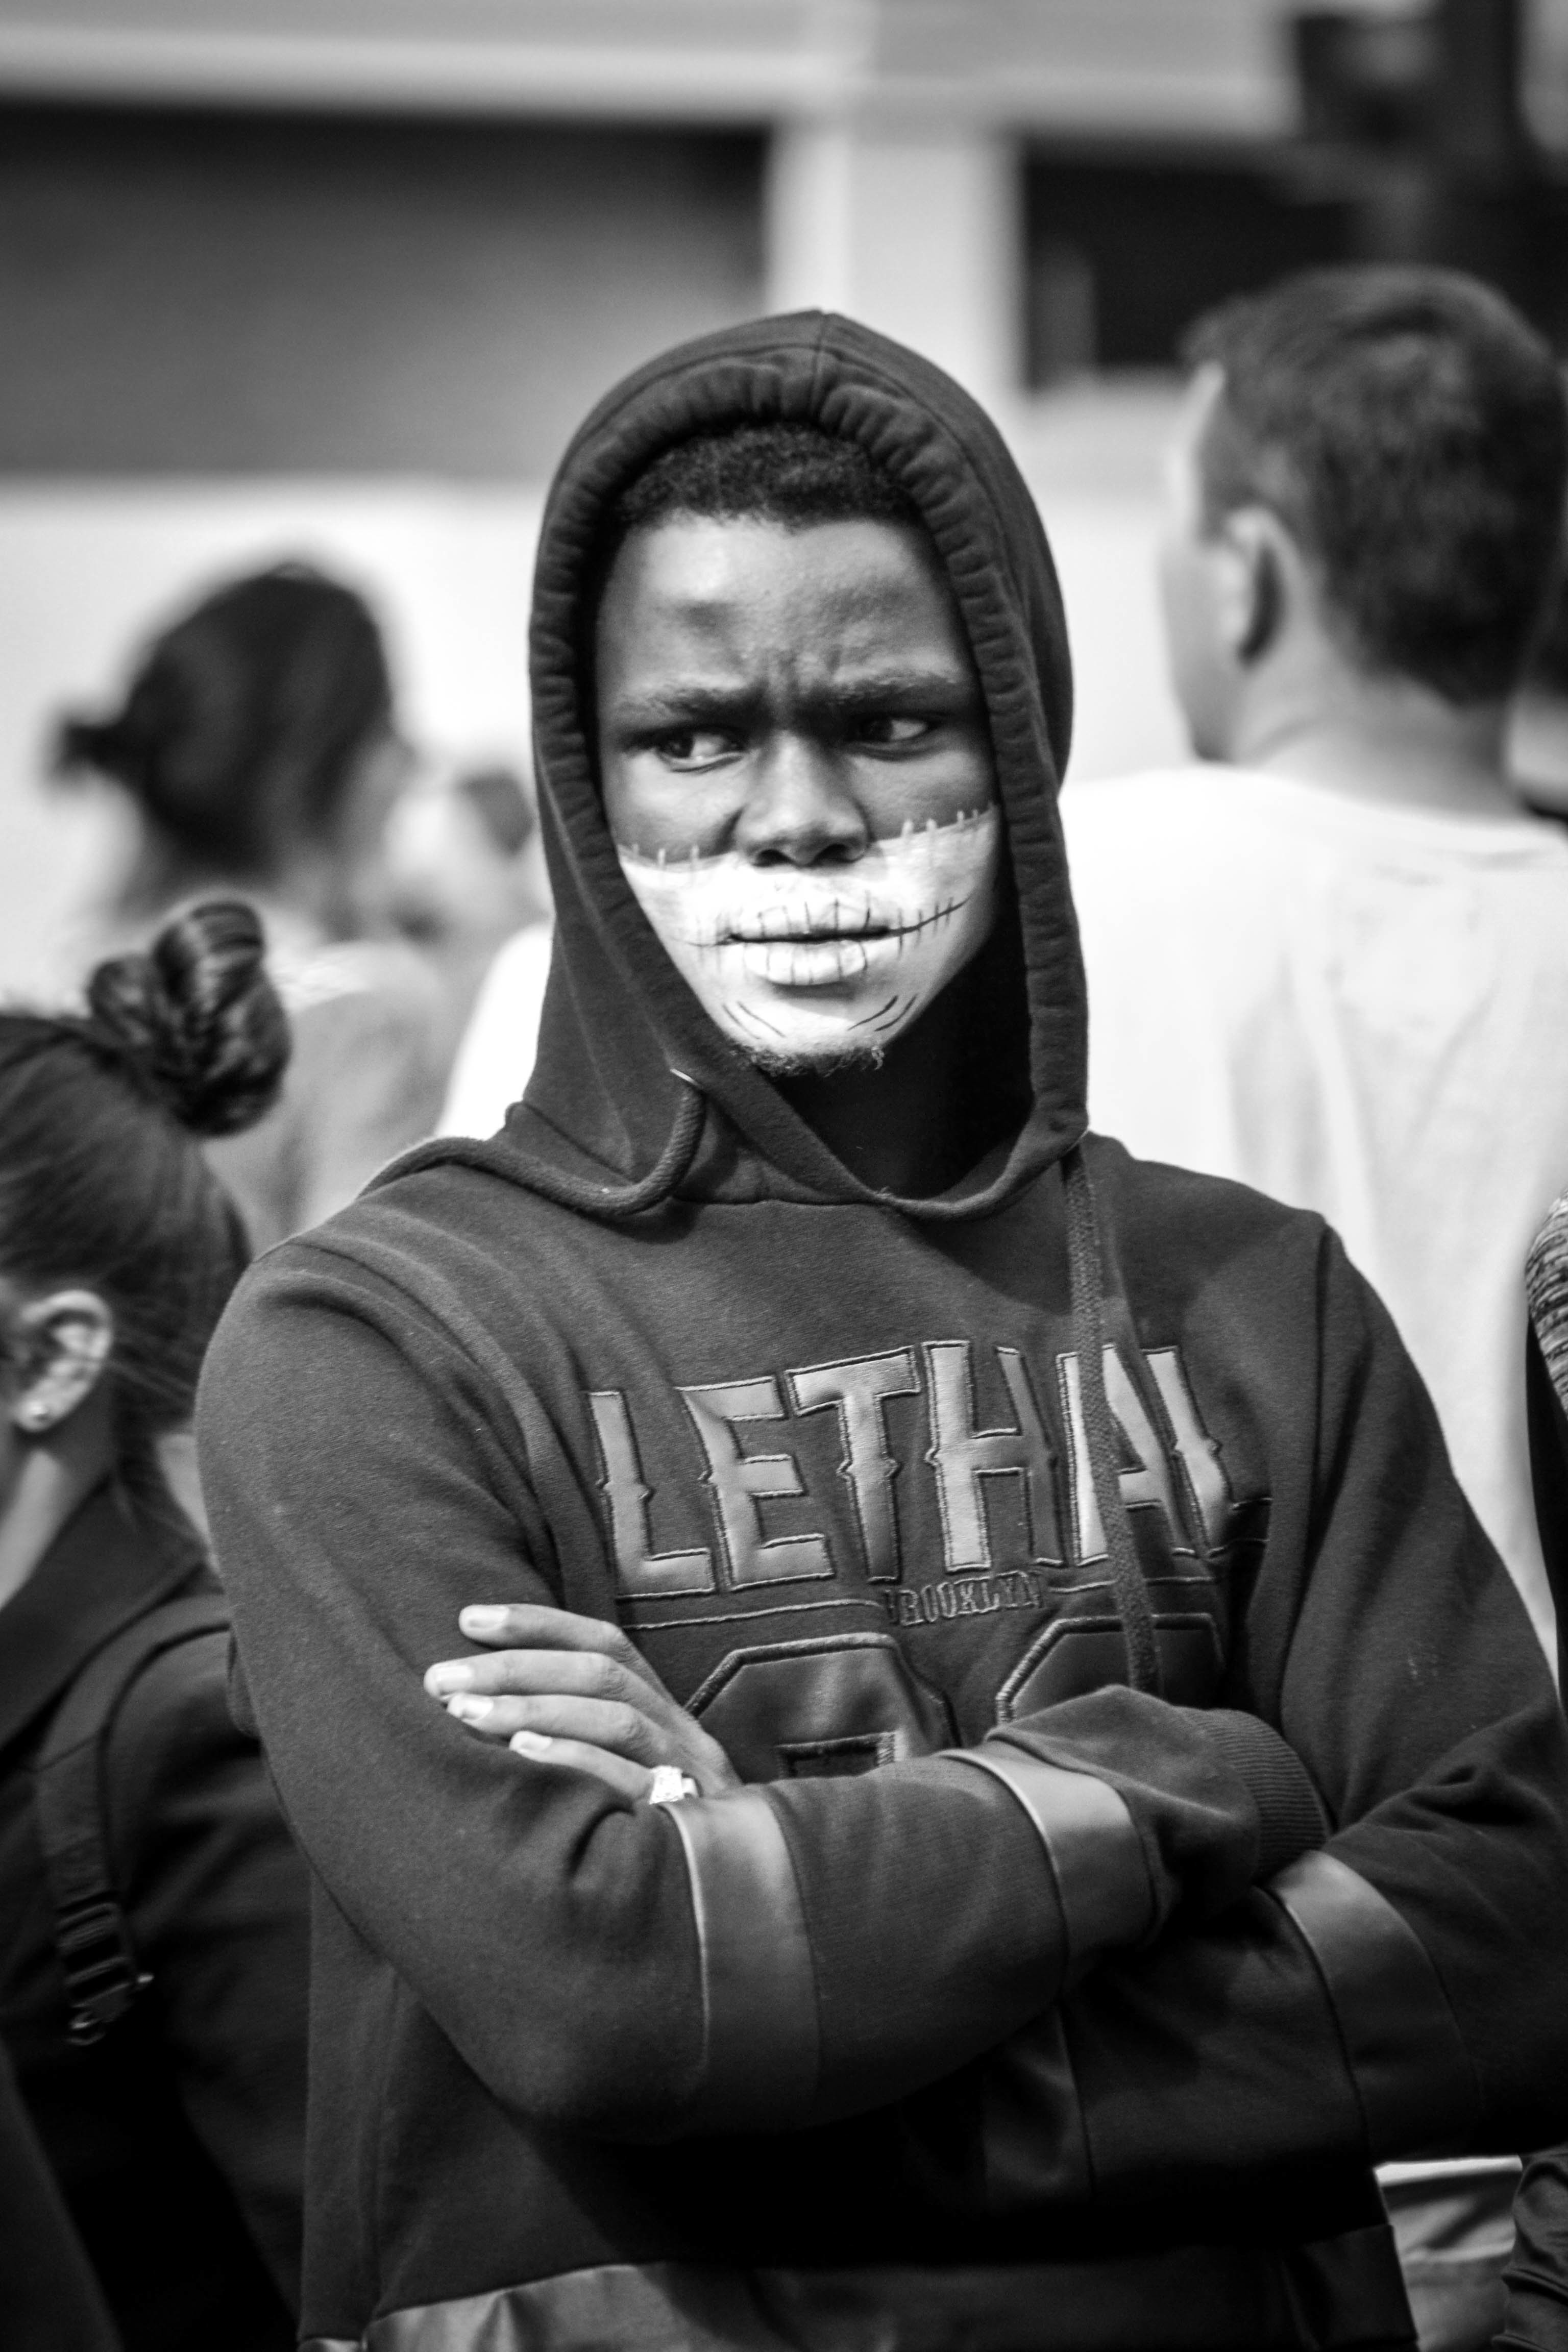
man, person, black and white, people, white, photography, portrait, black, monochrome, photograph, monochrome photography